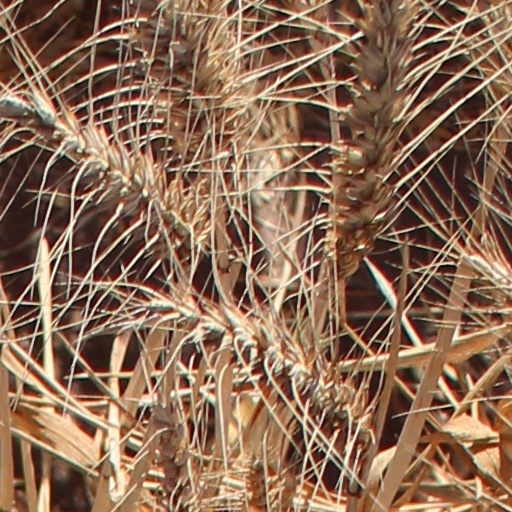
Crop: wheat